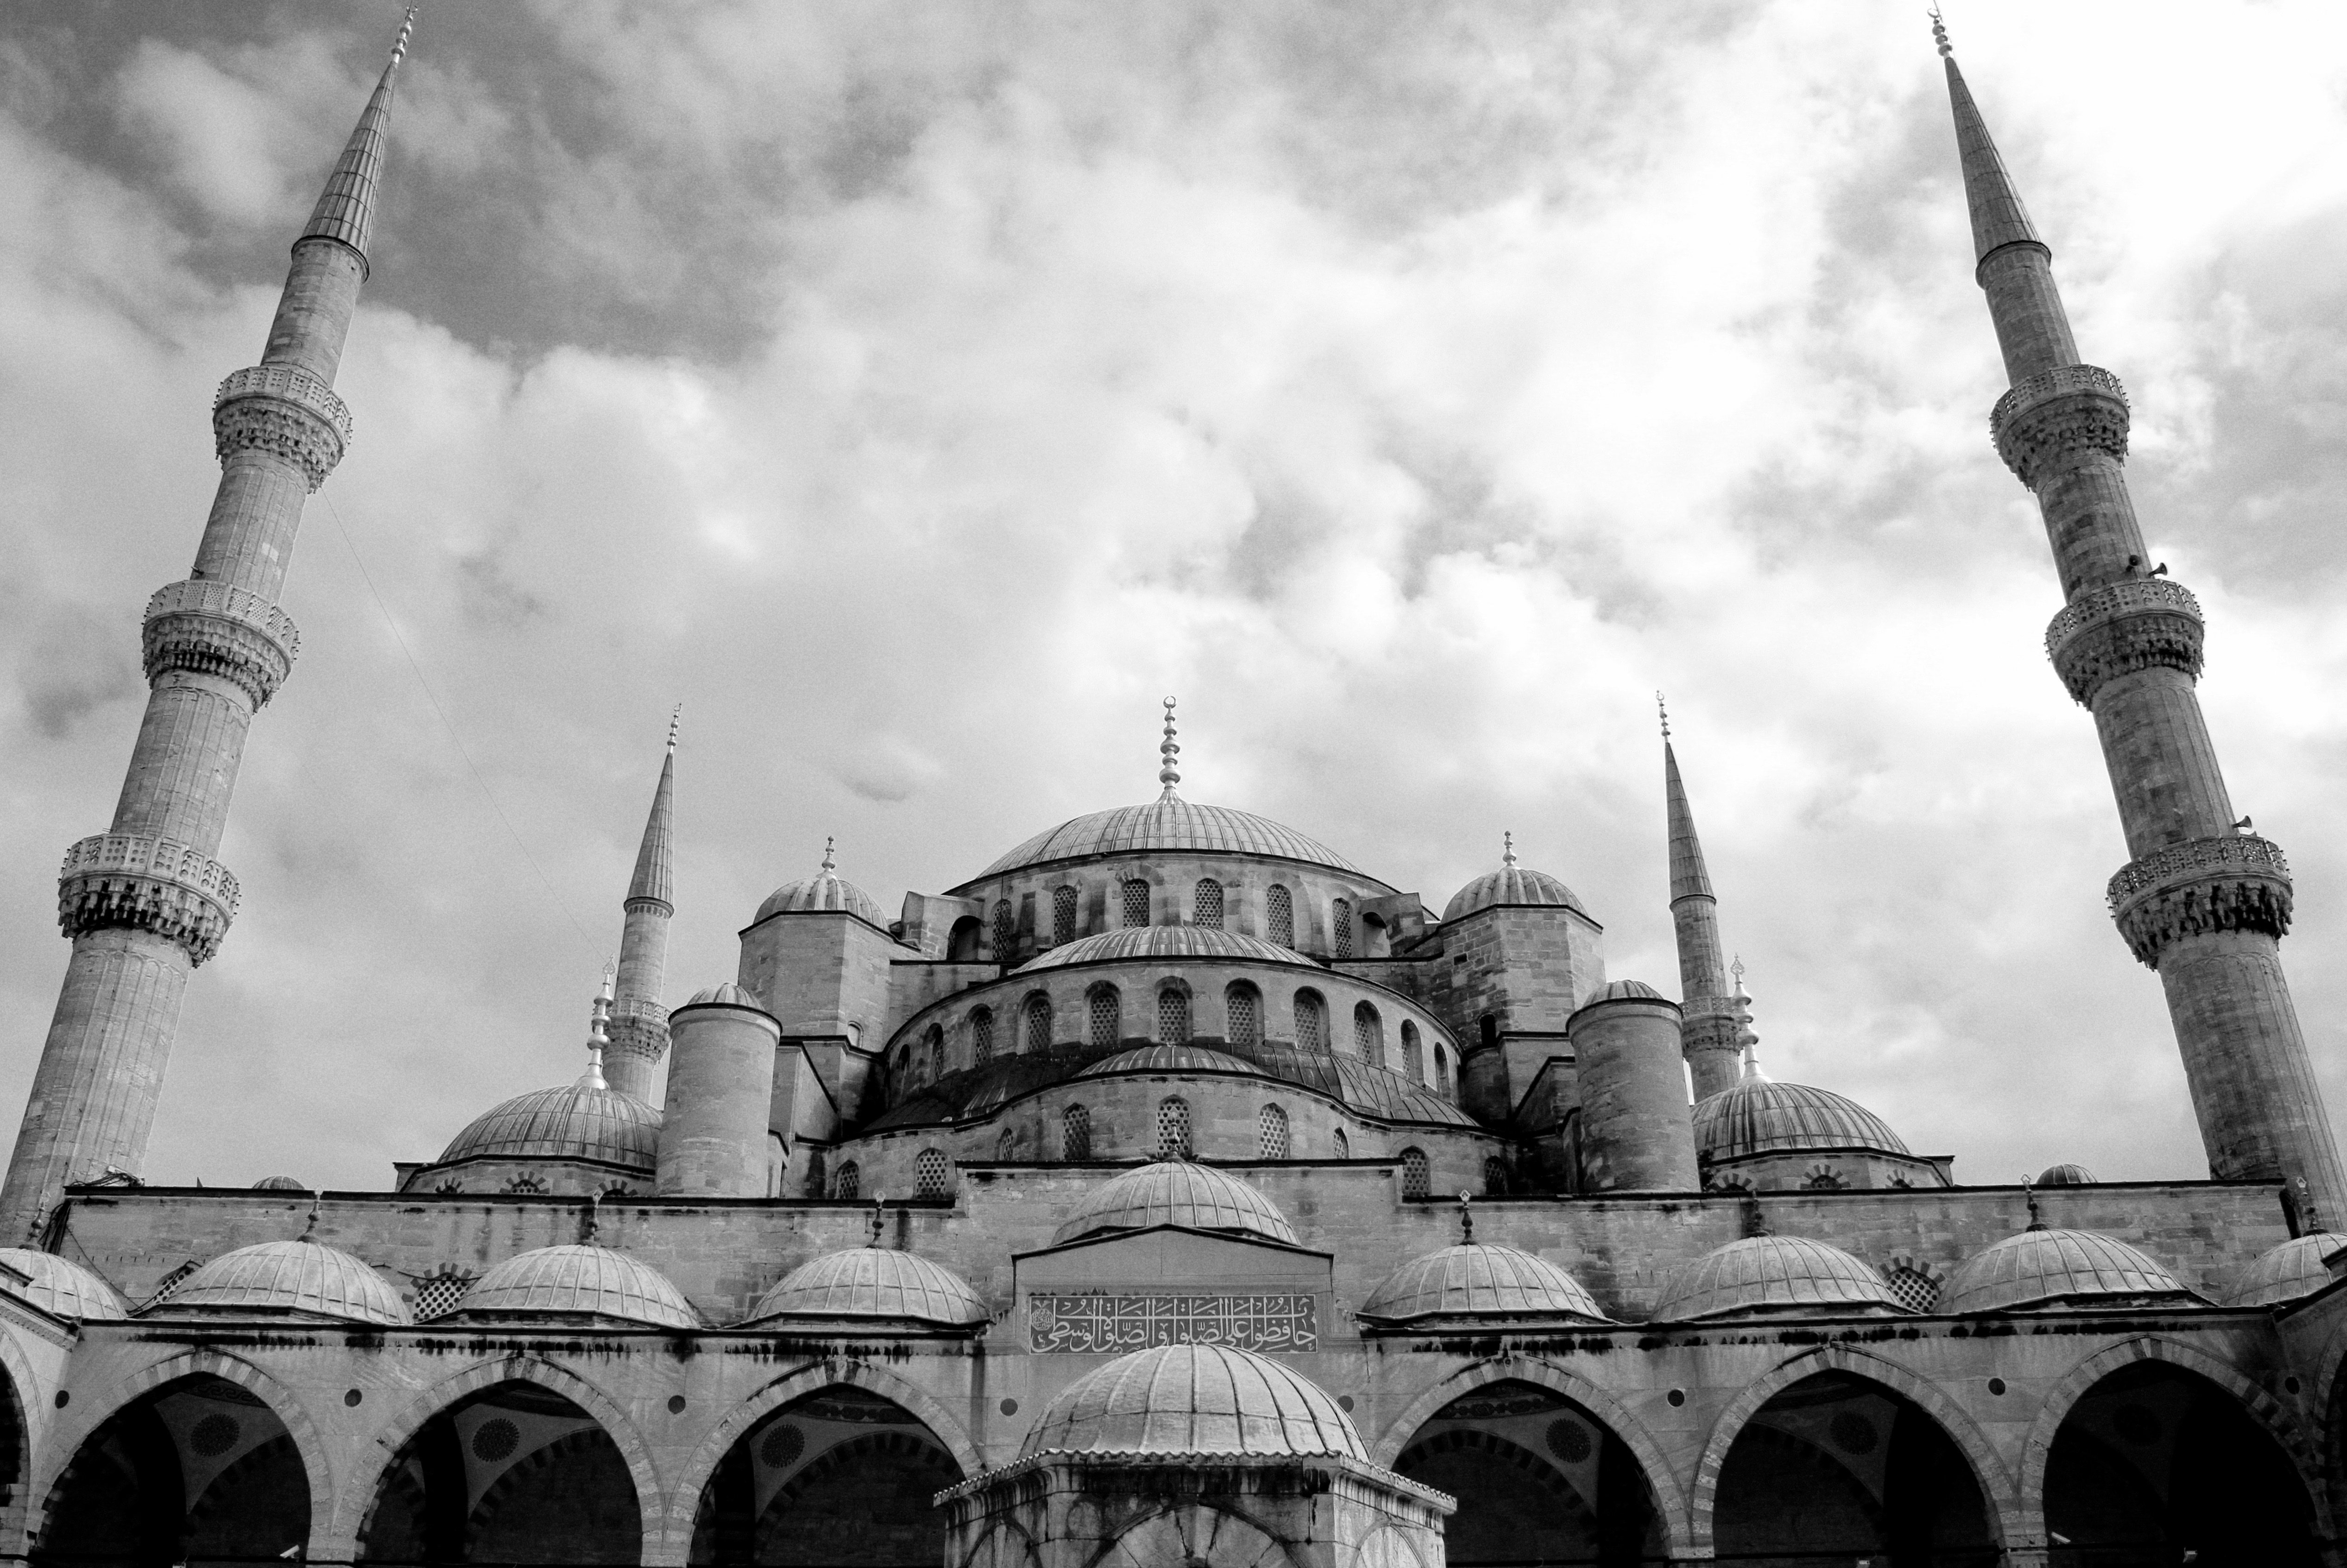
black and white, building, statue, landmark, monochrome, place of worship, temple, spire, mosque, monochrome photography